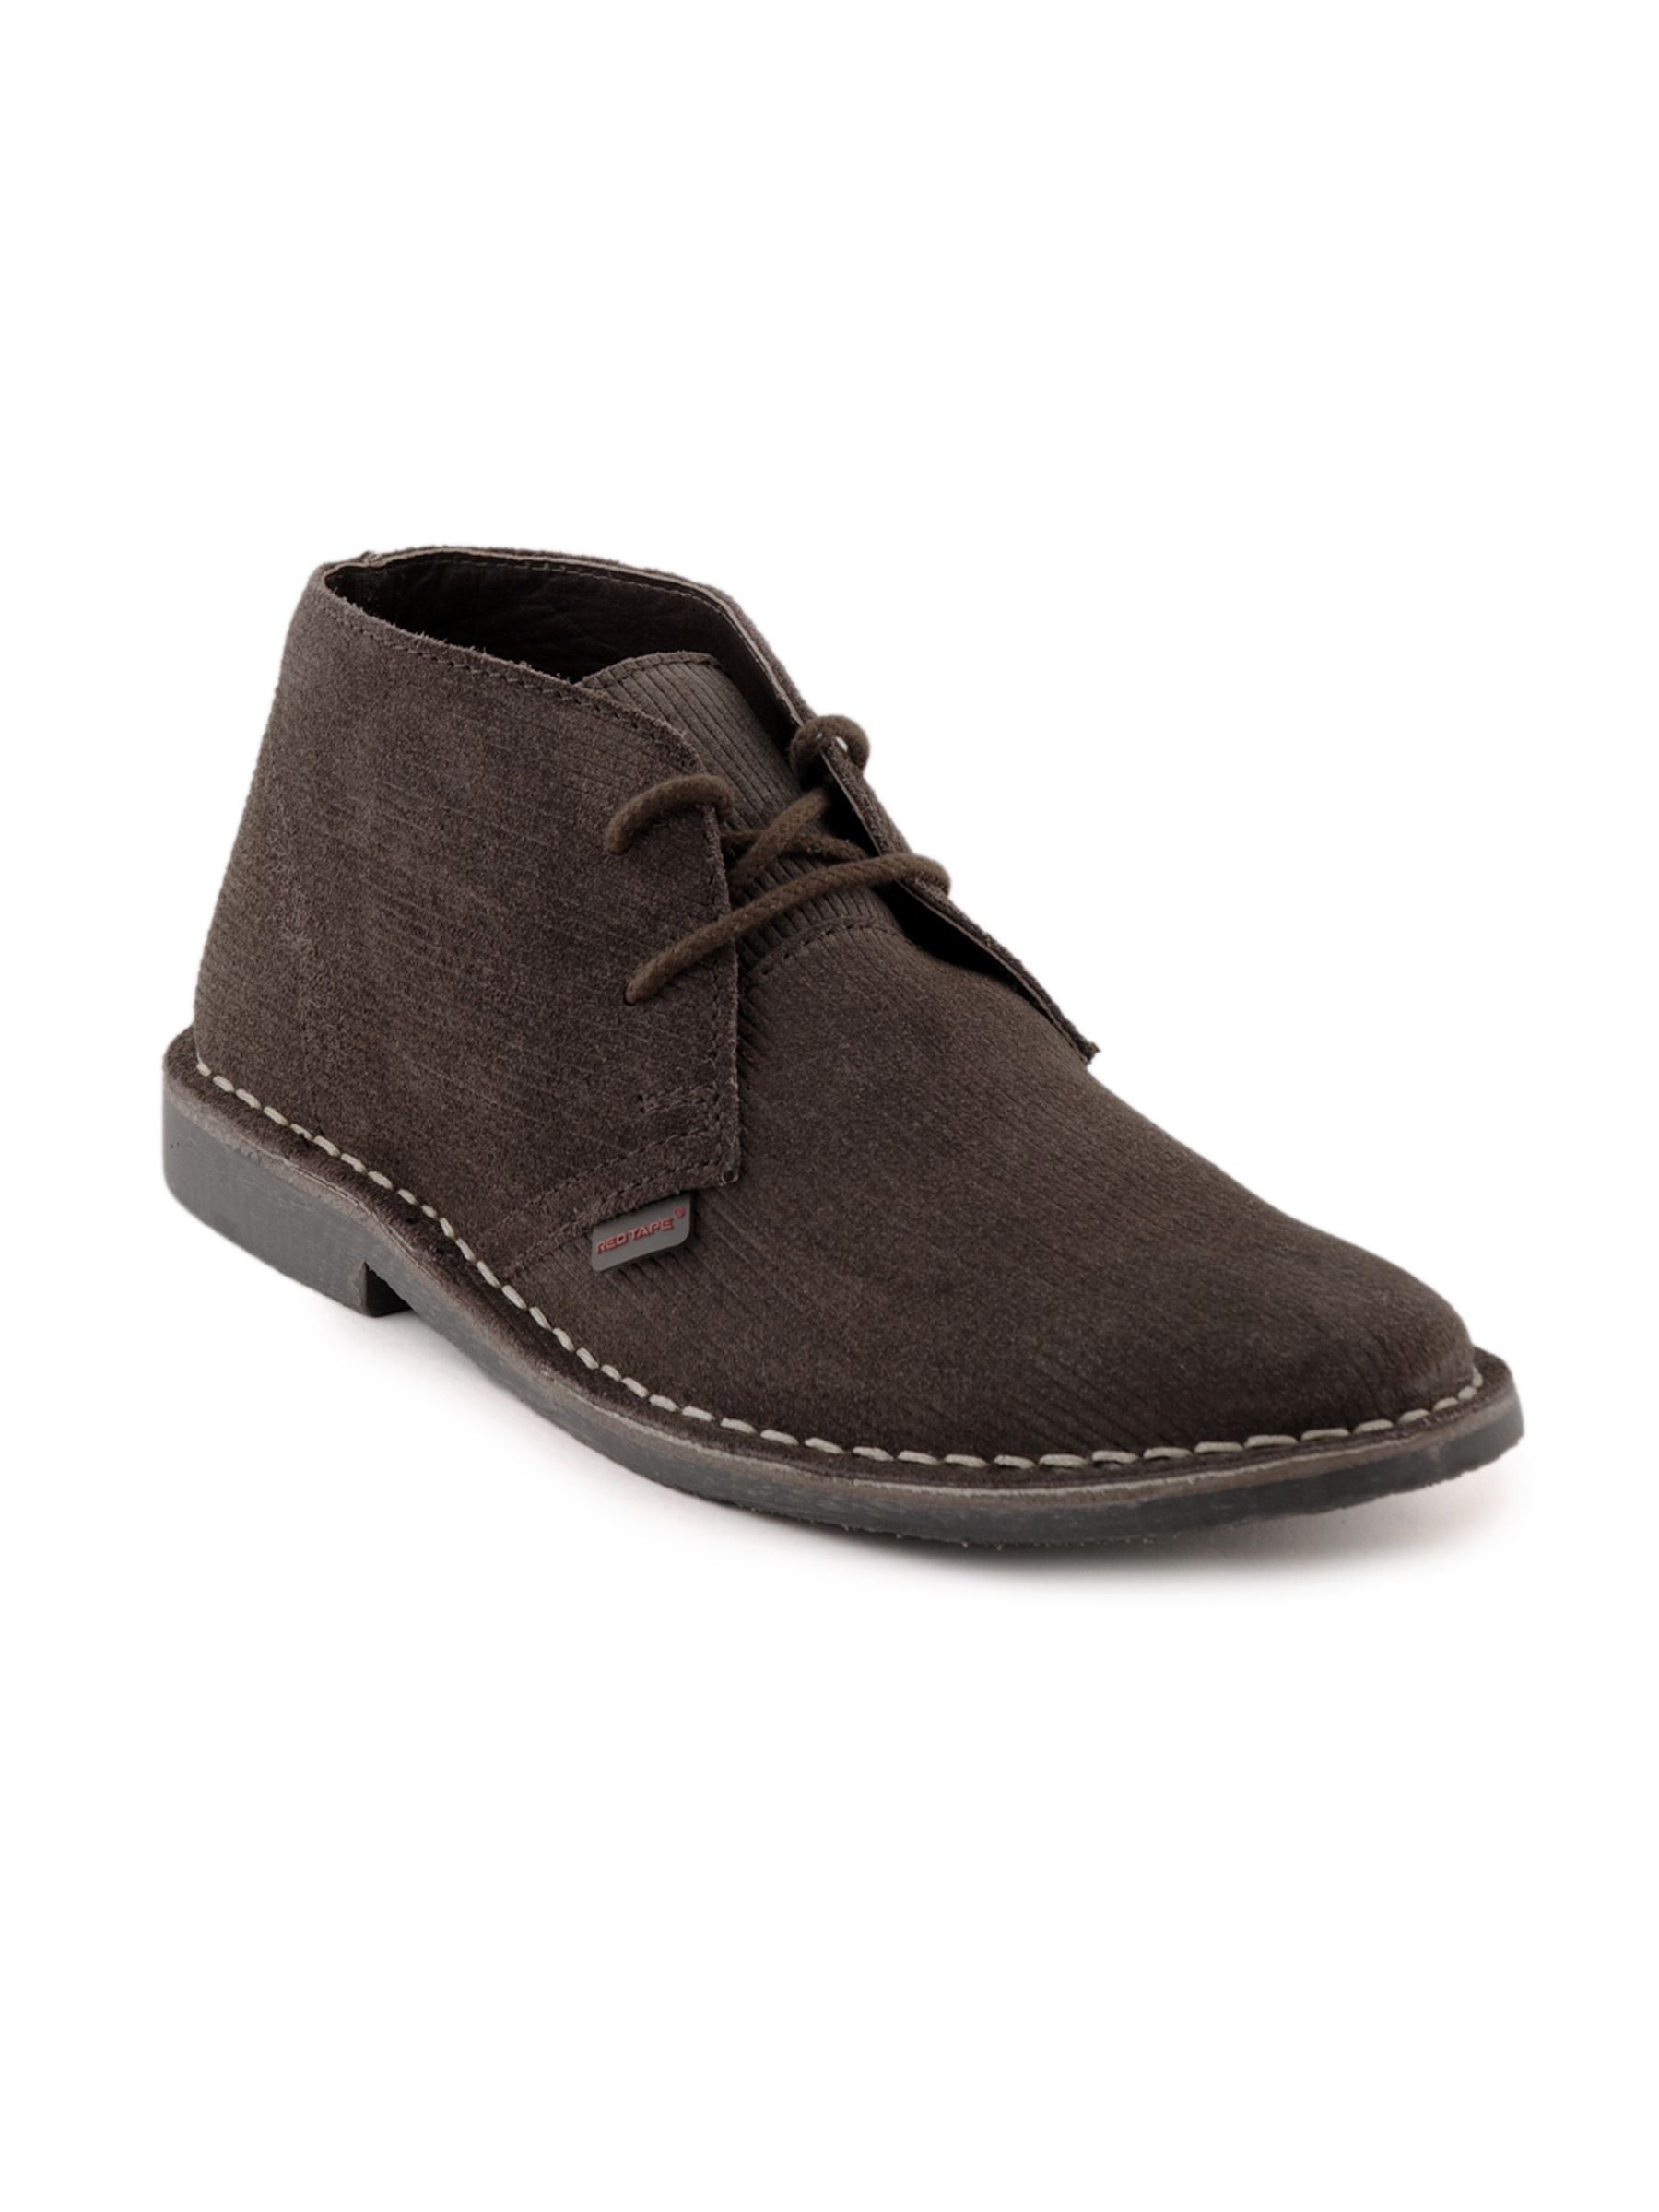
Red Tape Men Casual Brown Shoes
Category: Footwear / Shoes / Casual Shoes
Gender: Men
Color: Brown
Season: Winter 2018
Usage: Casual